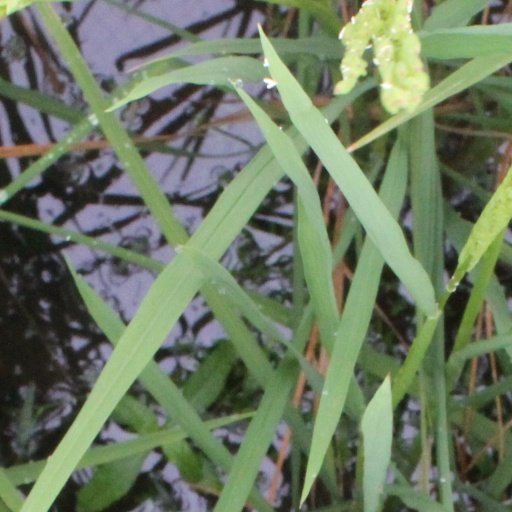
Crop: rice